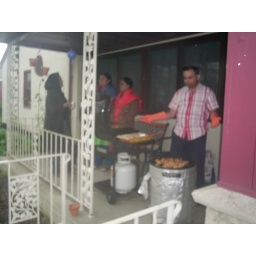
Grilling chicken in back patio of Faruque house